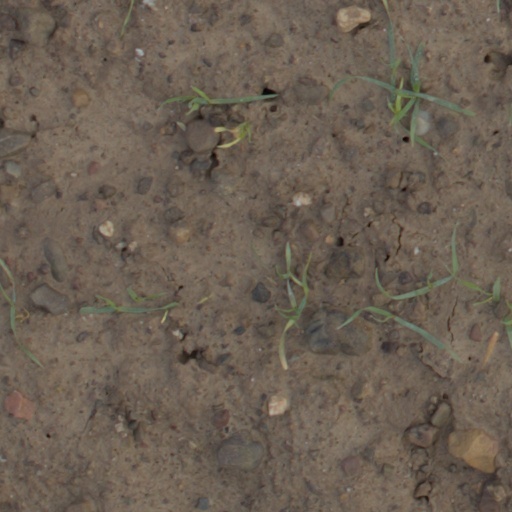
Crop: wheat